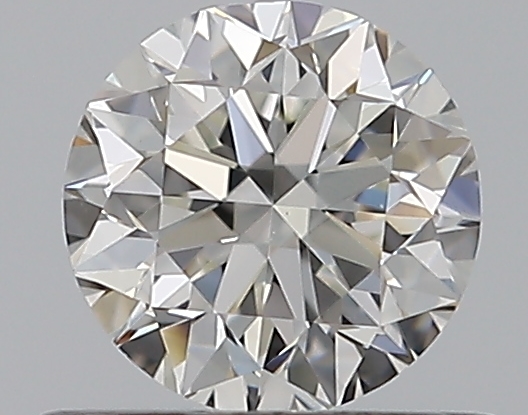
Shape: round
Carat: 0.5
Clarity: VVS2
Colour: H
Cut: VG
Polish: EX
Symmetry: VG
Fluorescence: N
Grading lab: GIA
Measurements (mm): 4.93 x 5 x 3.18